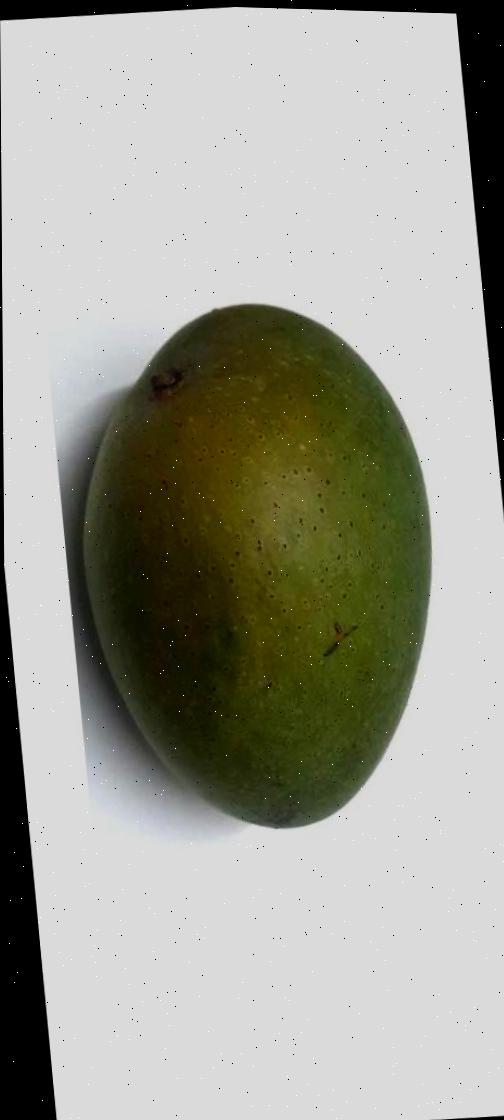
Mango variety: Ashshina Zhinuk